Toasting fork

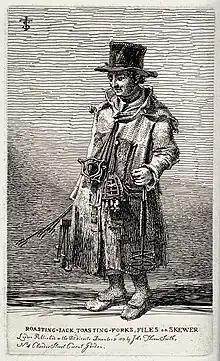
An itinerant peddler of toasting forks, skewers and roasting jacks

In England, toasting forks date back to at least the mid-16th century, with at least two forks extant from that era. They were typically used by those in the middle and upper strata of society. Toasting irons are compared to swords in the Shakespeare plays "King John" and "Henry V", and a 17th-century wrought-iron toasting fork is held in the Shakespeare Birthplace Trust collection.